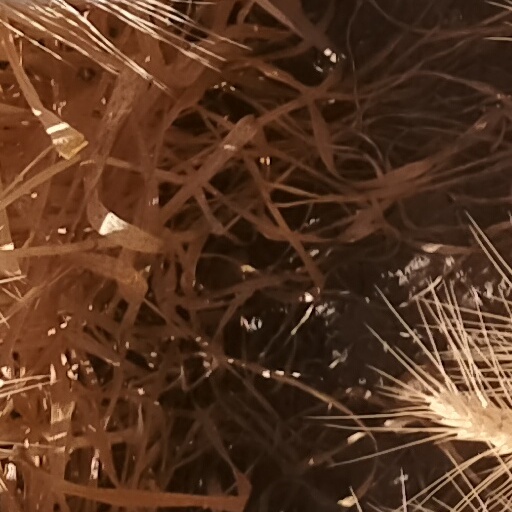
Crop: wheat